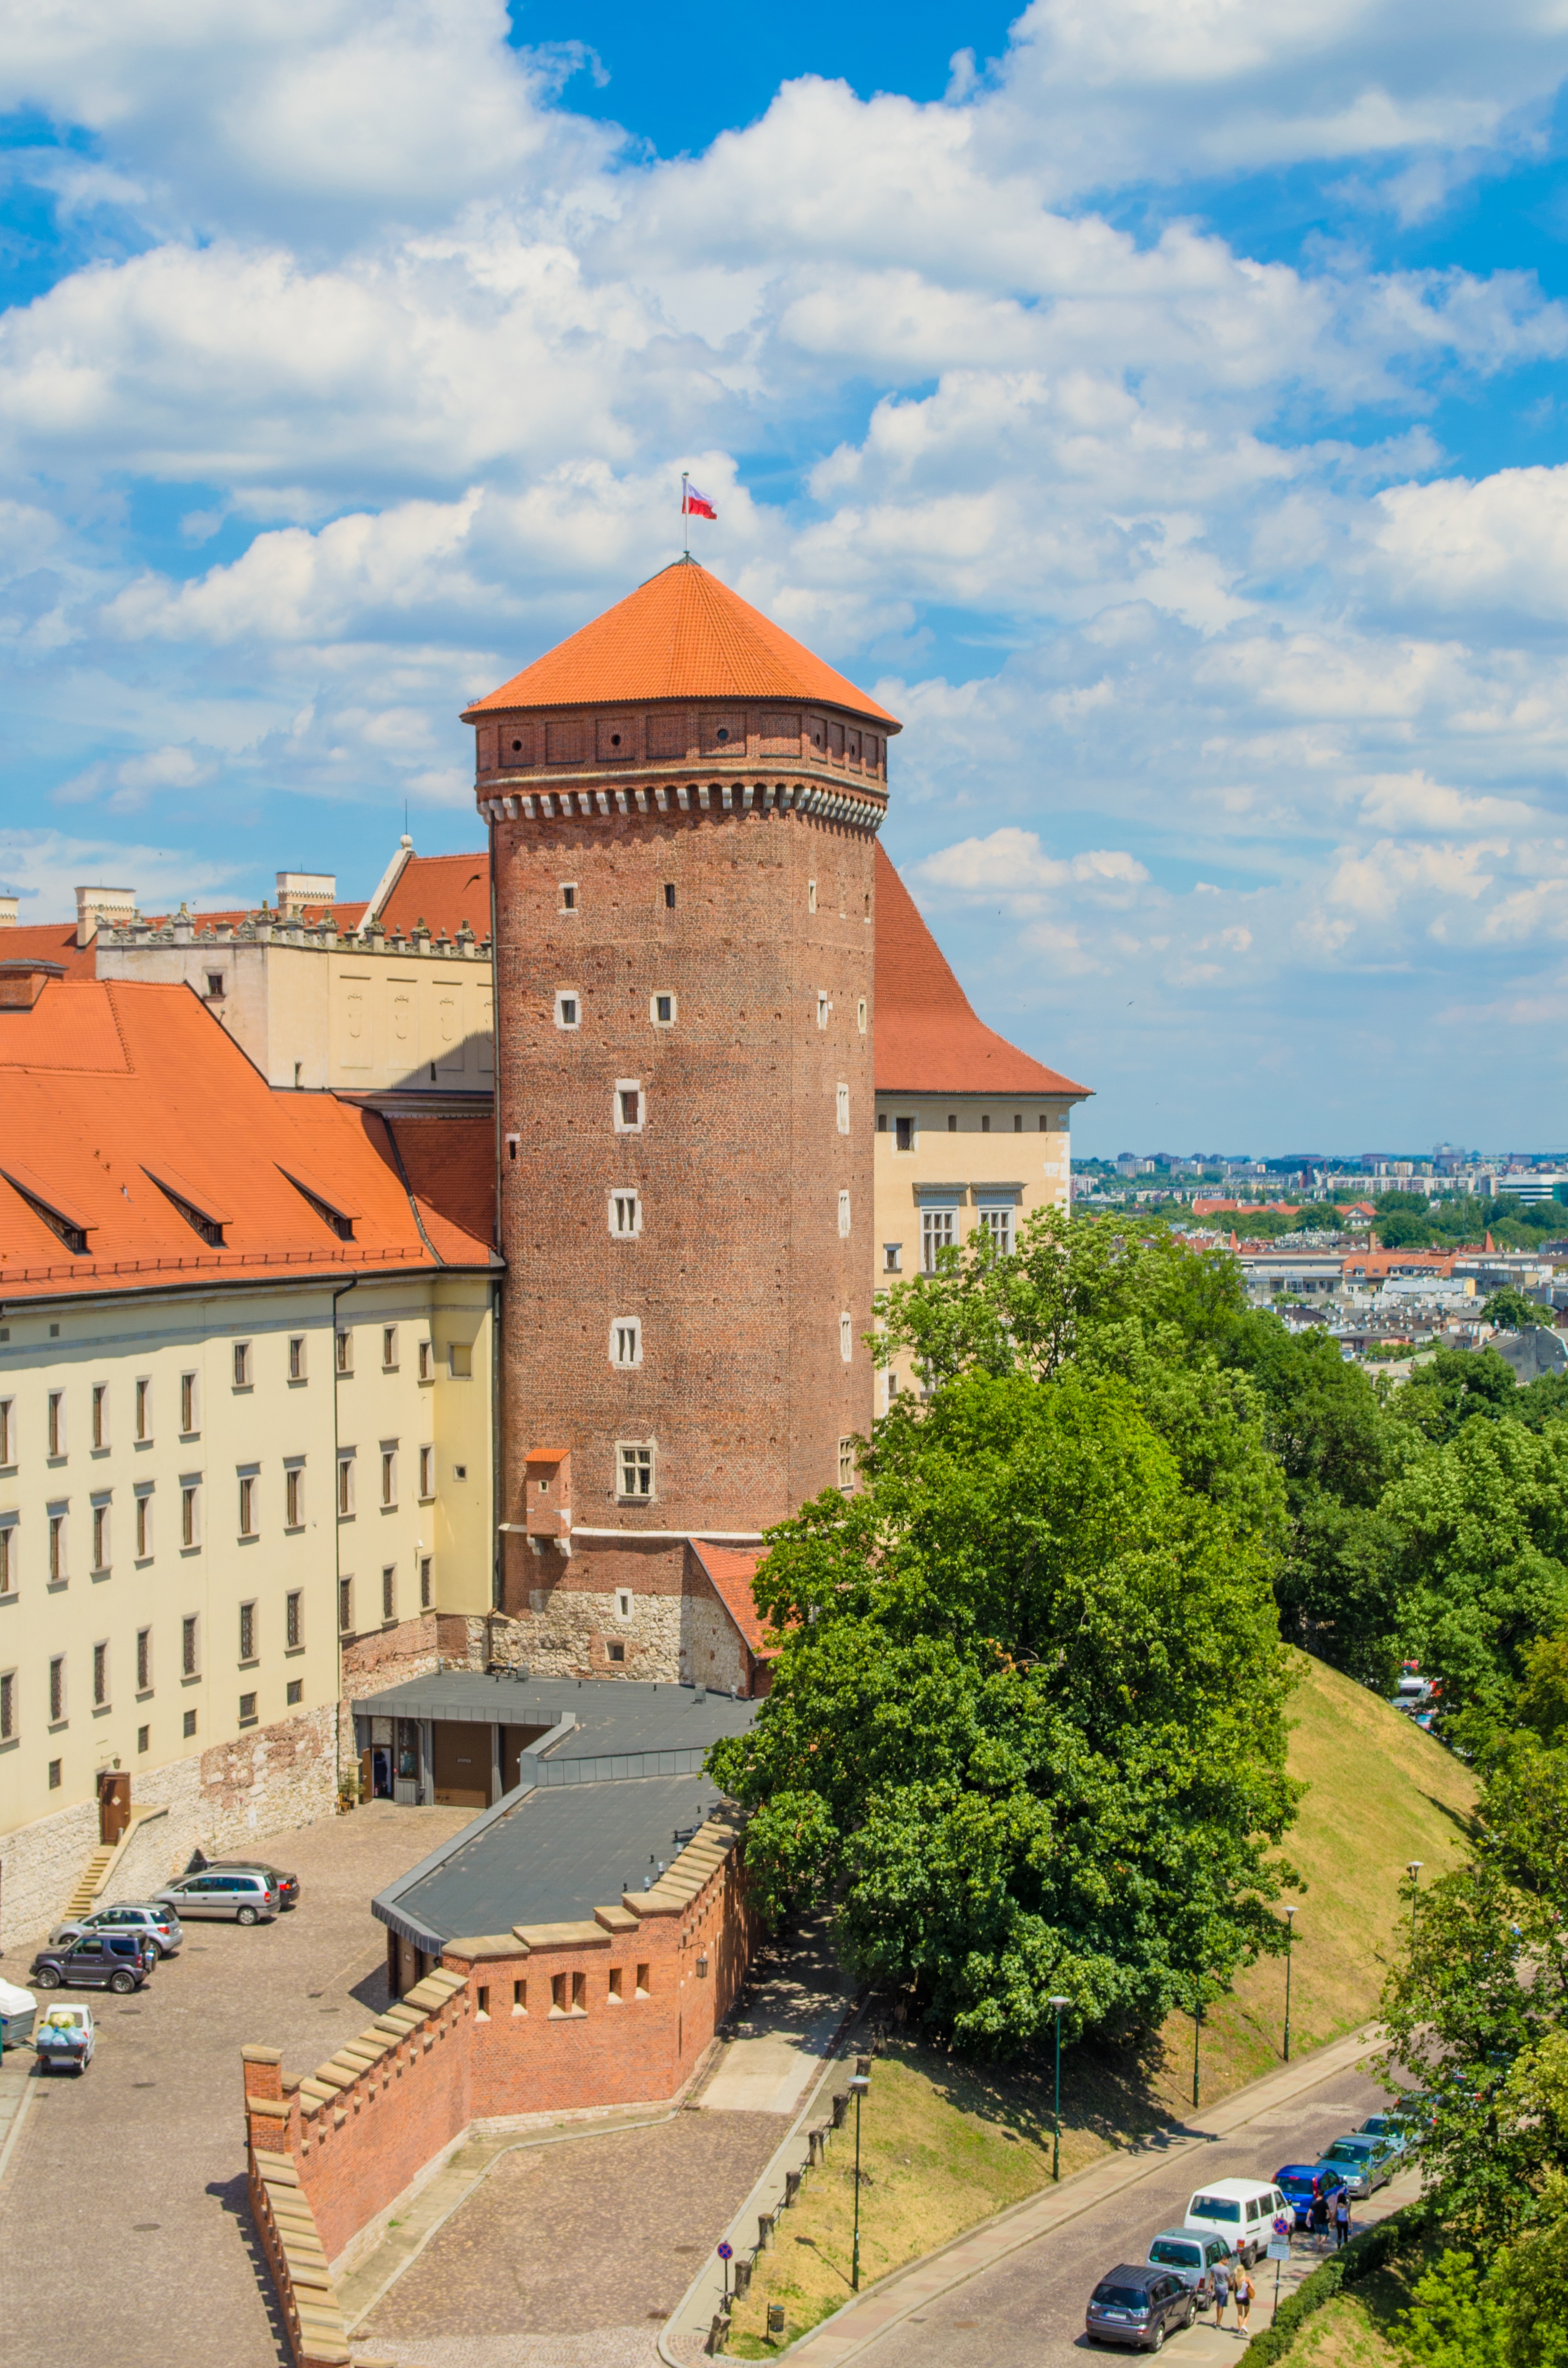
town, building, chateau, river, cityscape, downtown, europe, tower, museum, castle, landmark, fortification, fortress, poland, historical, estate, krakow, wawel